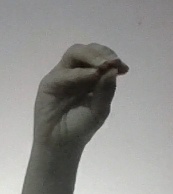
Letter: ha